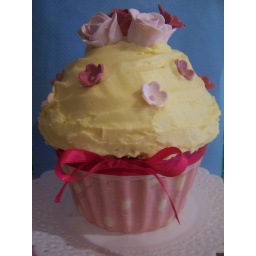
Giant muffin cake in 'pink' white chocolate polka dot 'case' with roses, blossom and butterflies